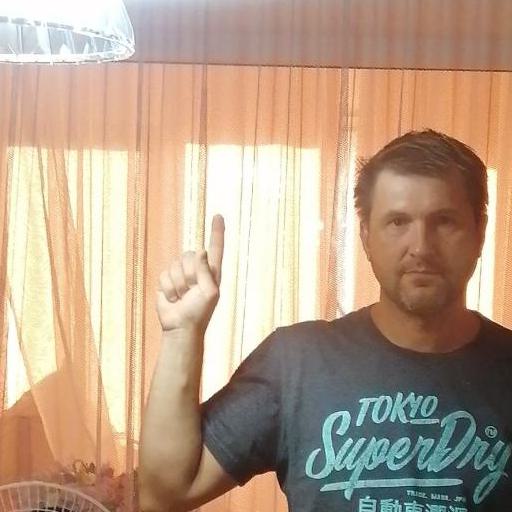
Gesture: one